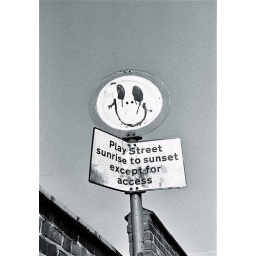
A play street sign in Salford Manchester in the 1990's